Richard Layton House

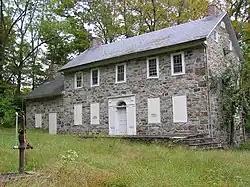

The Richard Layton House is a historic farmhouse located in the valley of the Delaware River southwest of the Wallpack Center section of Walpack Township in Sussex County, New Jersey, United States. It was added to the National Register of Historic Places on July 23, 1979, for its significance in architecture. The house is now part of the Delaware Water Gap National Recreation Area.